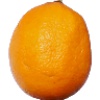
Label: Lemon Meyer 1